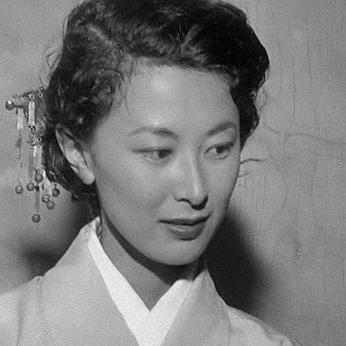
Age: 24